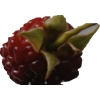
Label: images